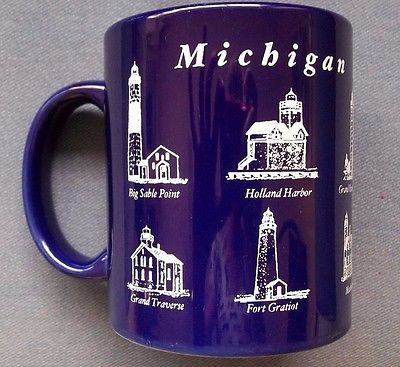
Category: mug